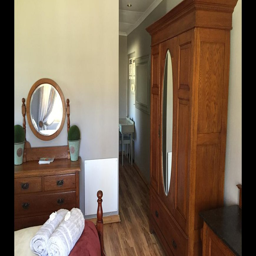
room with a dressing table and a cupboard .